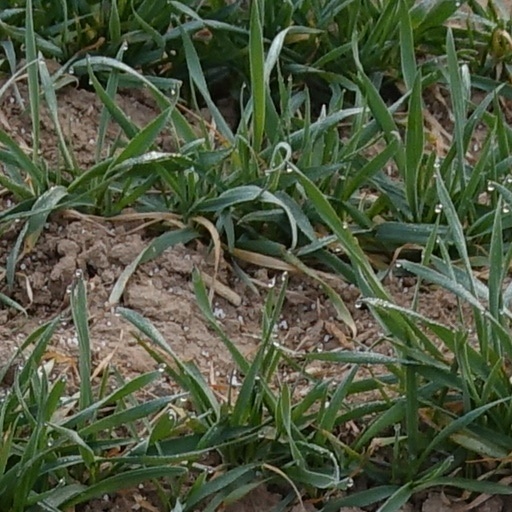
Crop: wheat